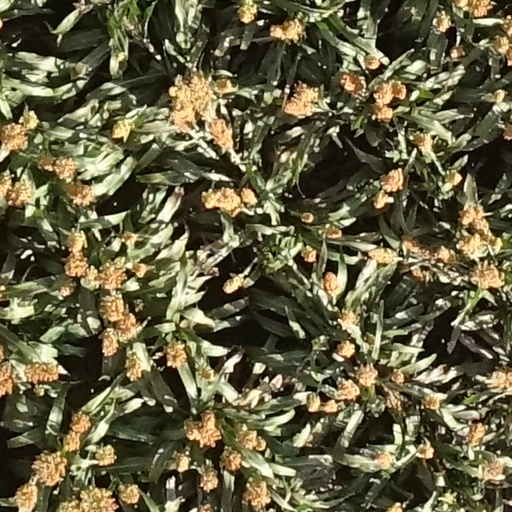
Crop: sorghum